Los Placeres

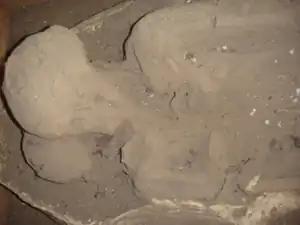
Placeres Double Burial. Detail of remains of child and mother.

During urbanization work and activities near a House, 4 prehispanic funeral urns were found, one of them large was placed in the center with a circular lid possibly Sacasa Striated type (800 BC-1350 DC, Bonilla "et al." 227). Lack of current population awareness and the interest by the belief that it contained treasures; artifacts were completely destroyed and altered the context and archaeological record. Lack of prevention and supervision causes that each day more sites are destroyed and therefore the archaeological information.